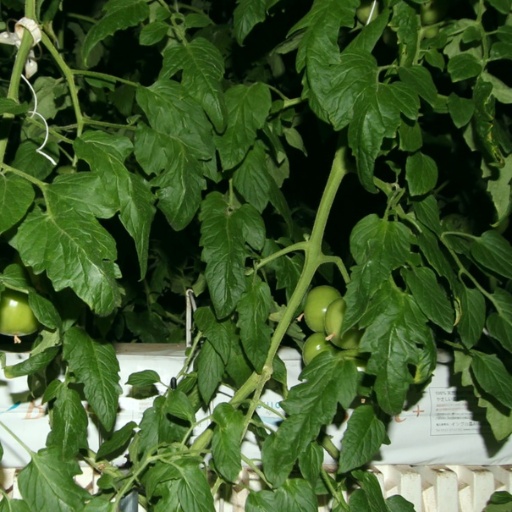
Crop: tomato